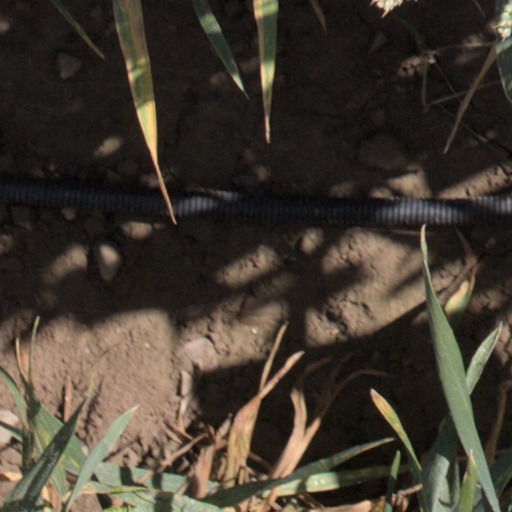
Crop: wheat